HM Vehicles Free-way

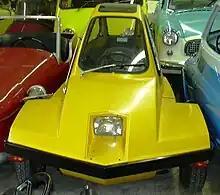
Front view

The Free-Way had a welded tubular steel frame, with a secondary perimeter frame at bumper height to protect the driver from impacts. Suspension was fully independent, with two wheels in front and a single wheel in the rear. The fully enclosed two-piece fiberglass body was approximately thick and had the color molded into the material and was available in high-visibility red, yellow, or orange. The lower body included a full undertray to reduce the drag coefficient of the vehicle.